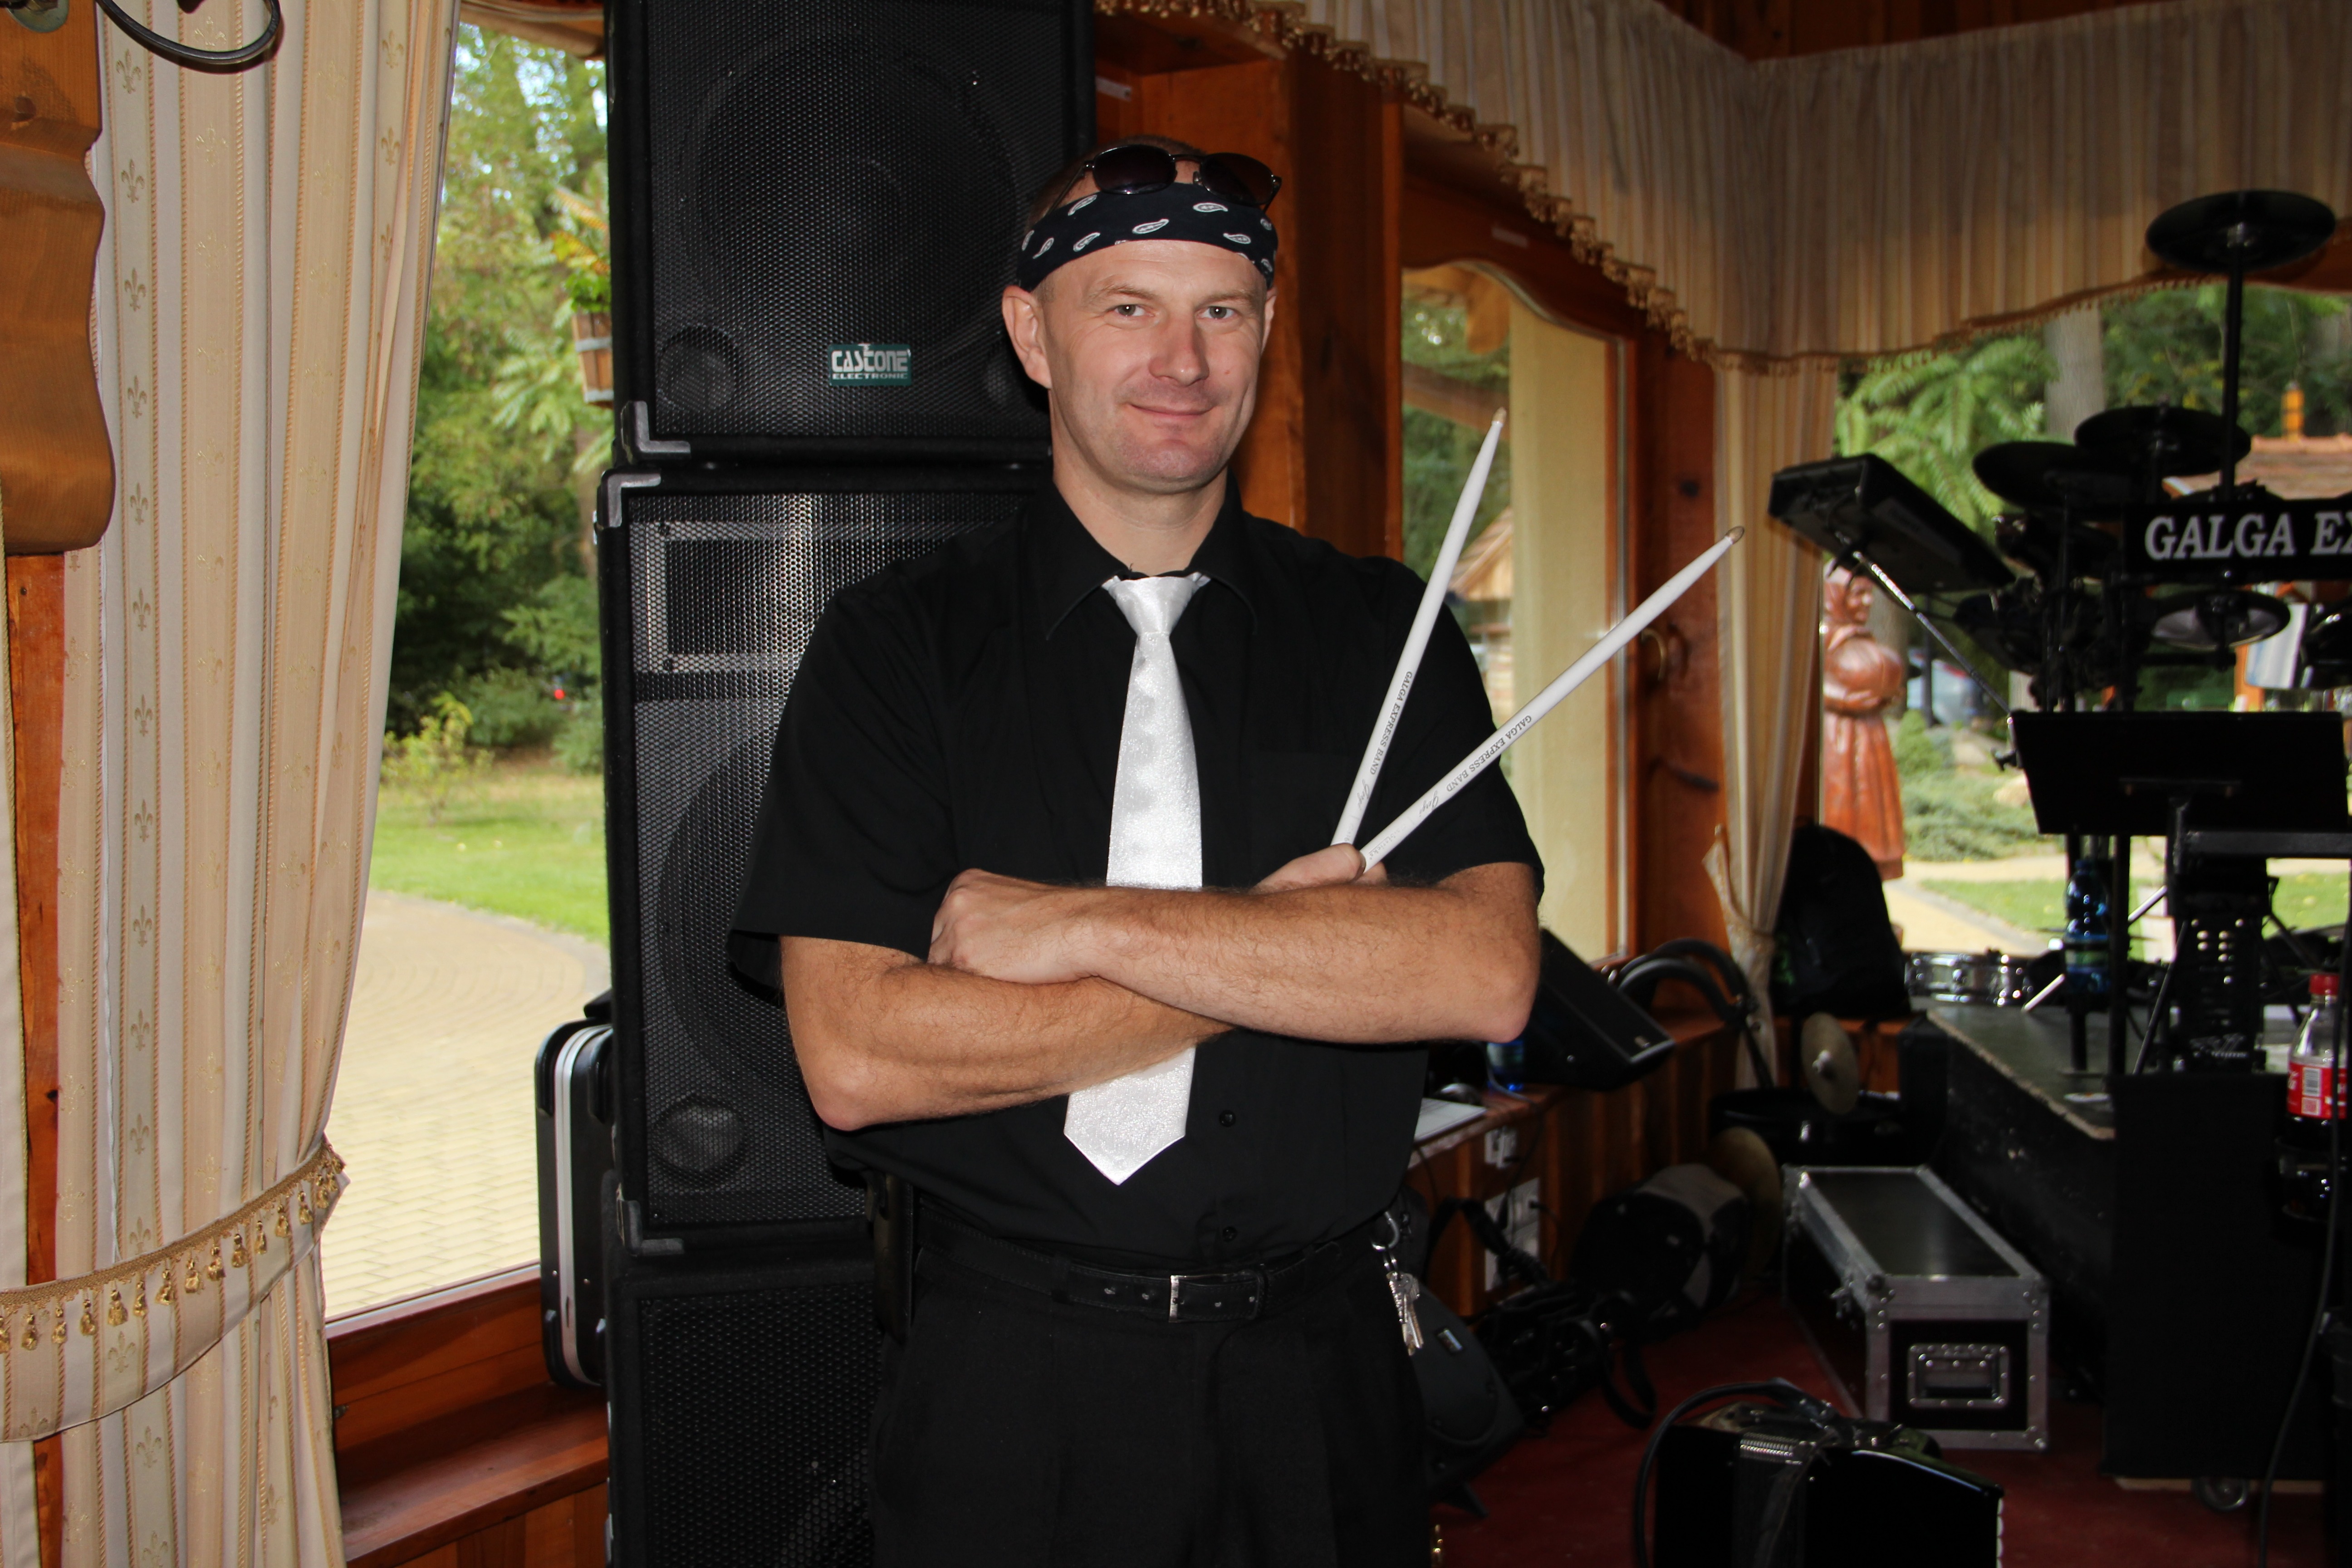
music, profession, drummer